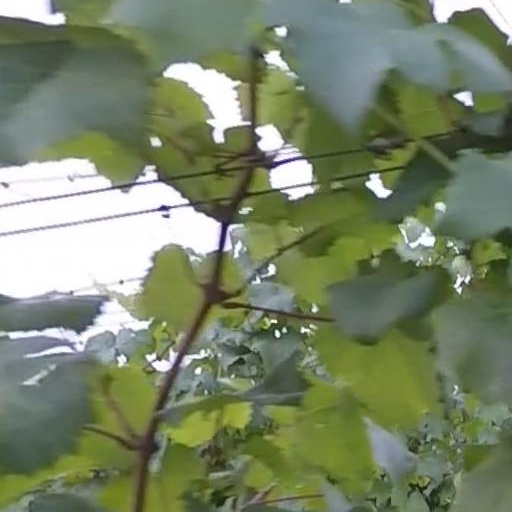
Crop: grape